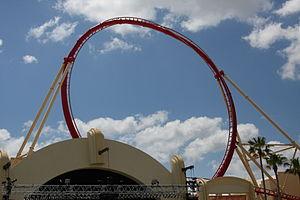
Les montagnes russes se composent de nombreux éléments. Ces éléments peuvent être purement techniques ou avoir comme but d'offrir des sensations aux passagers. Les variations de la voie, composée d'un ensemble de bosses ou de figures, développent la sensation de peur et d'excitation. Ces « éléments de parcours » sont aussi appelés thrill elements.